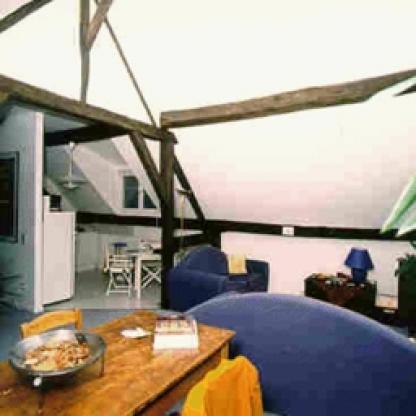
Scene: Indoor